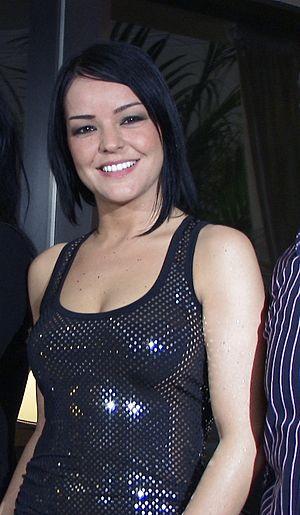
Bengü Erden dite Bengü, née le 23 avril 1979 à Izmir, est une chanteuse de pop turque.